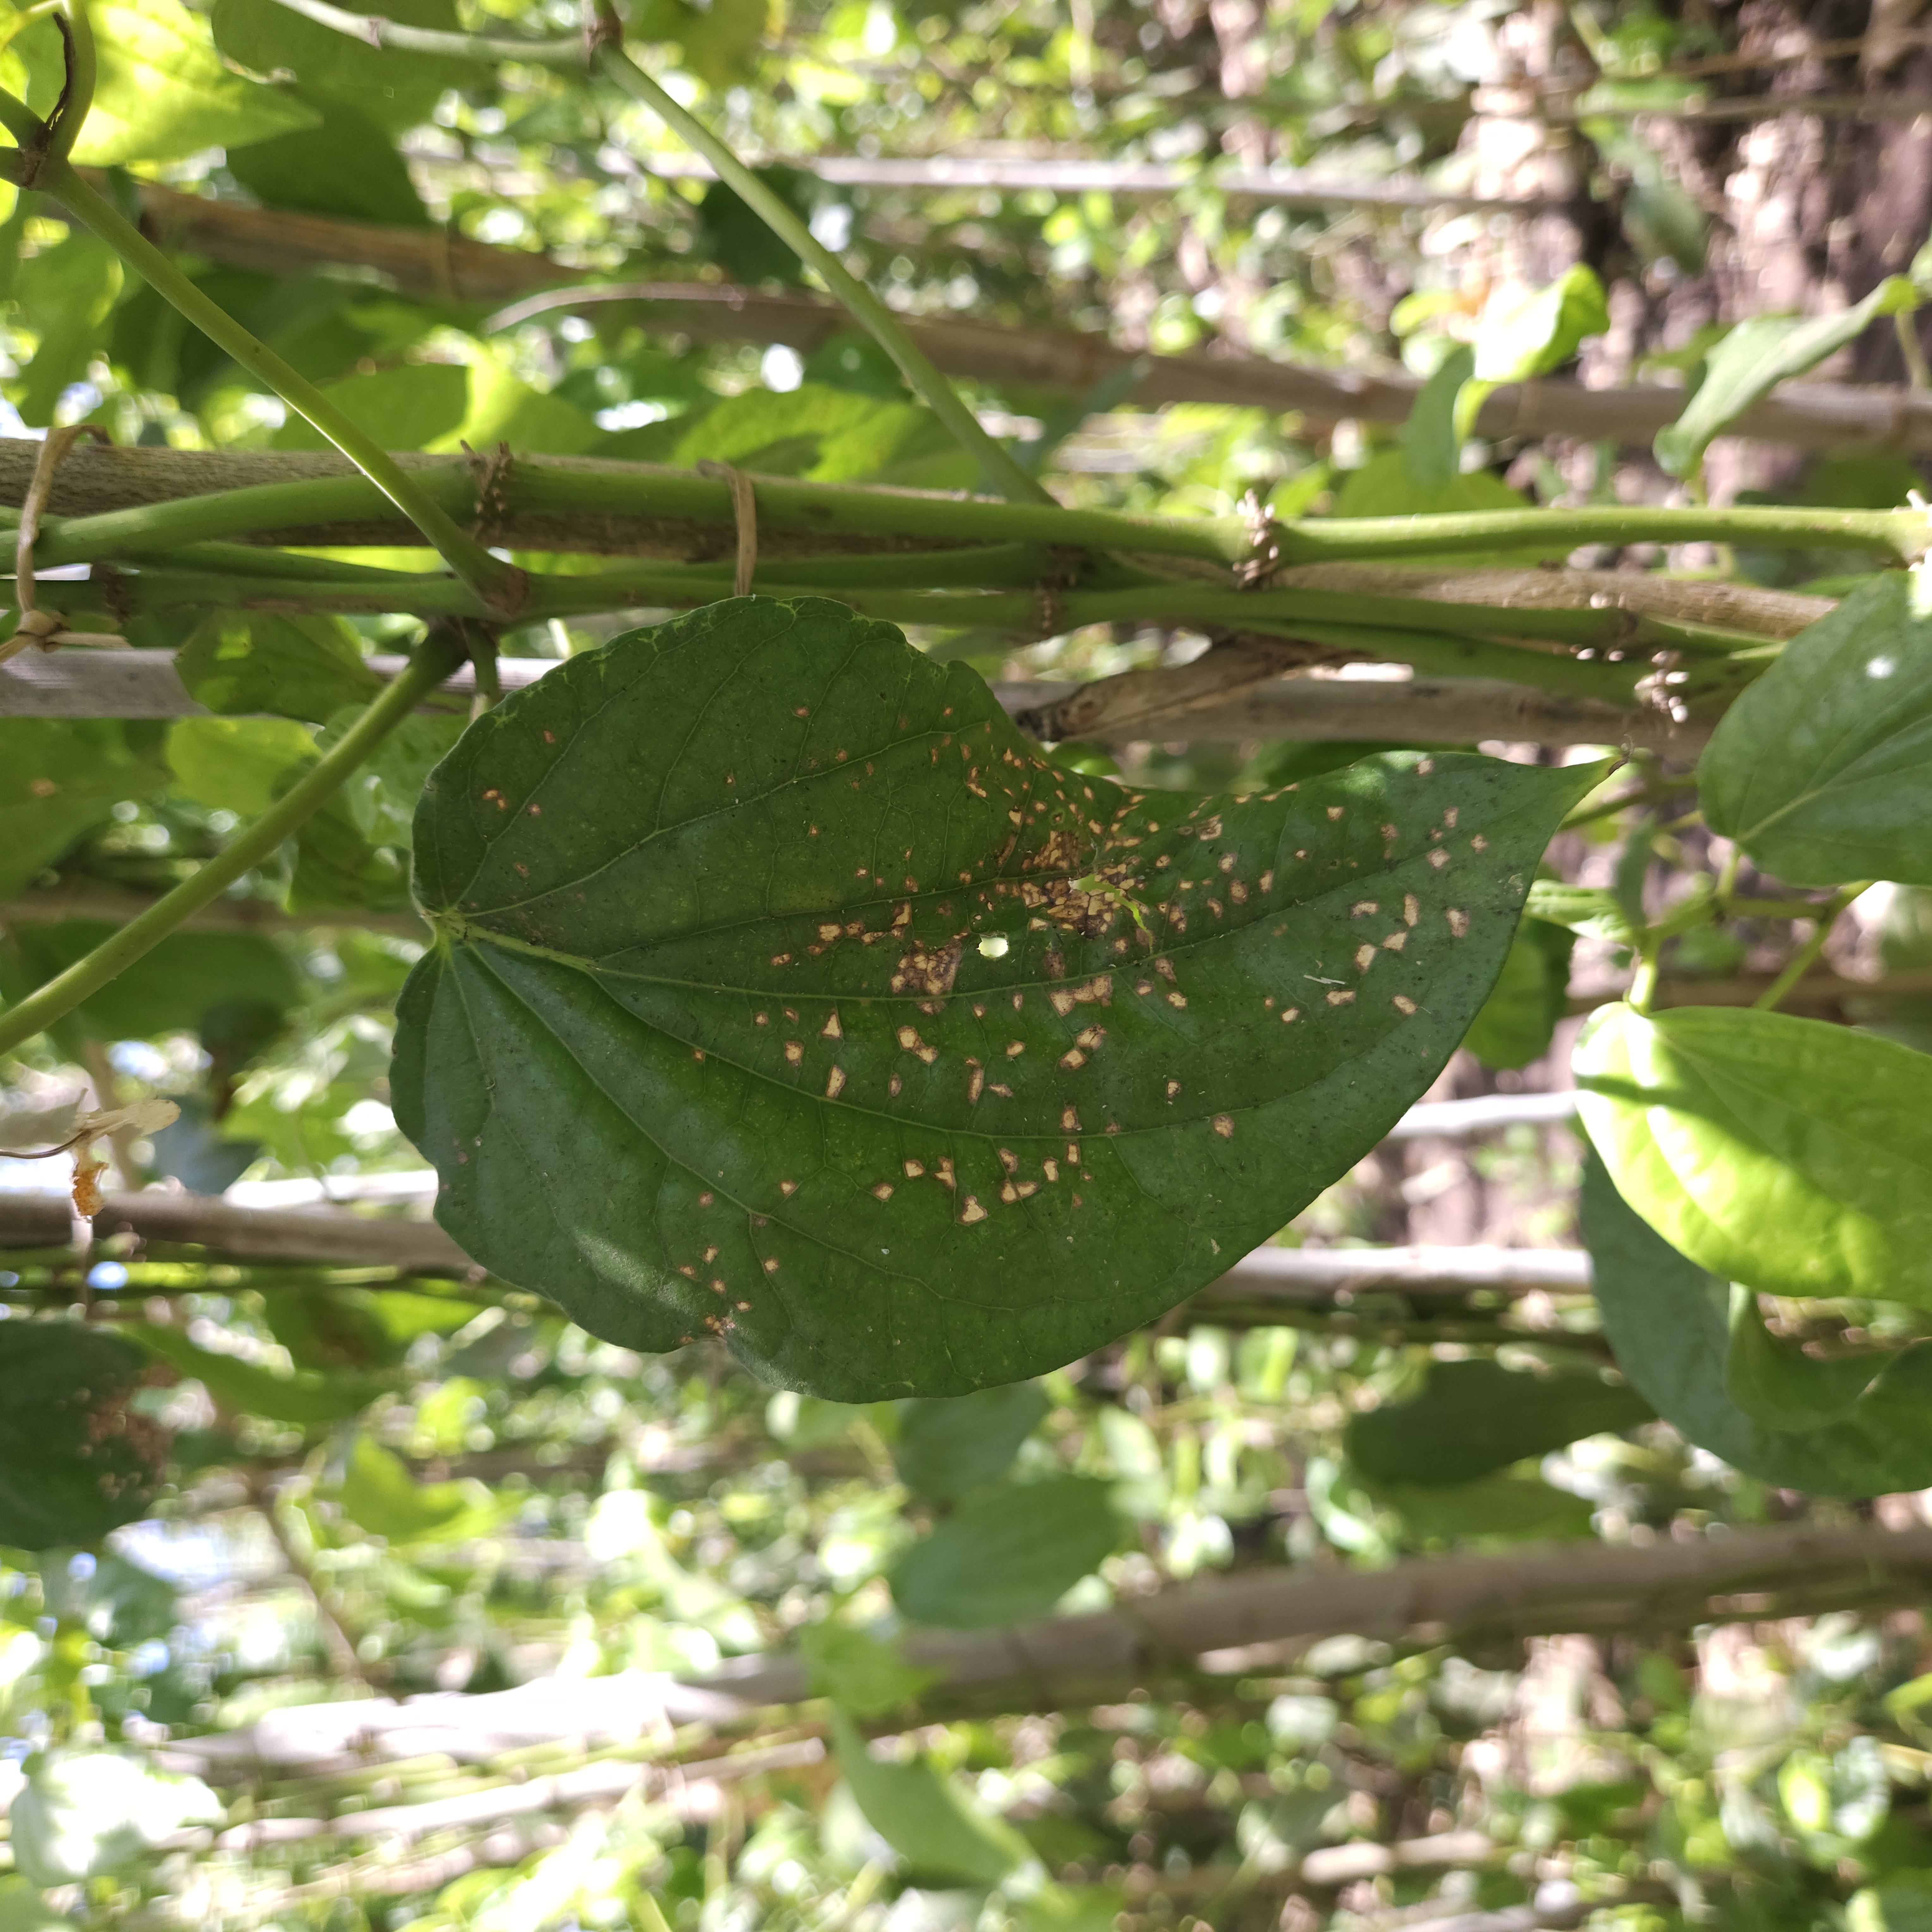
Label: Diseased